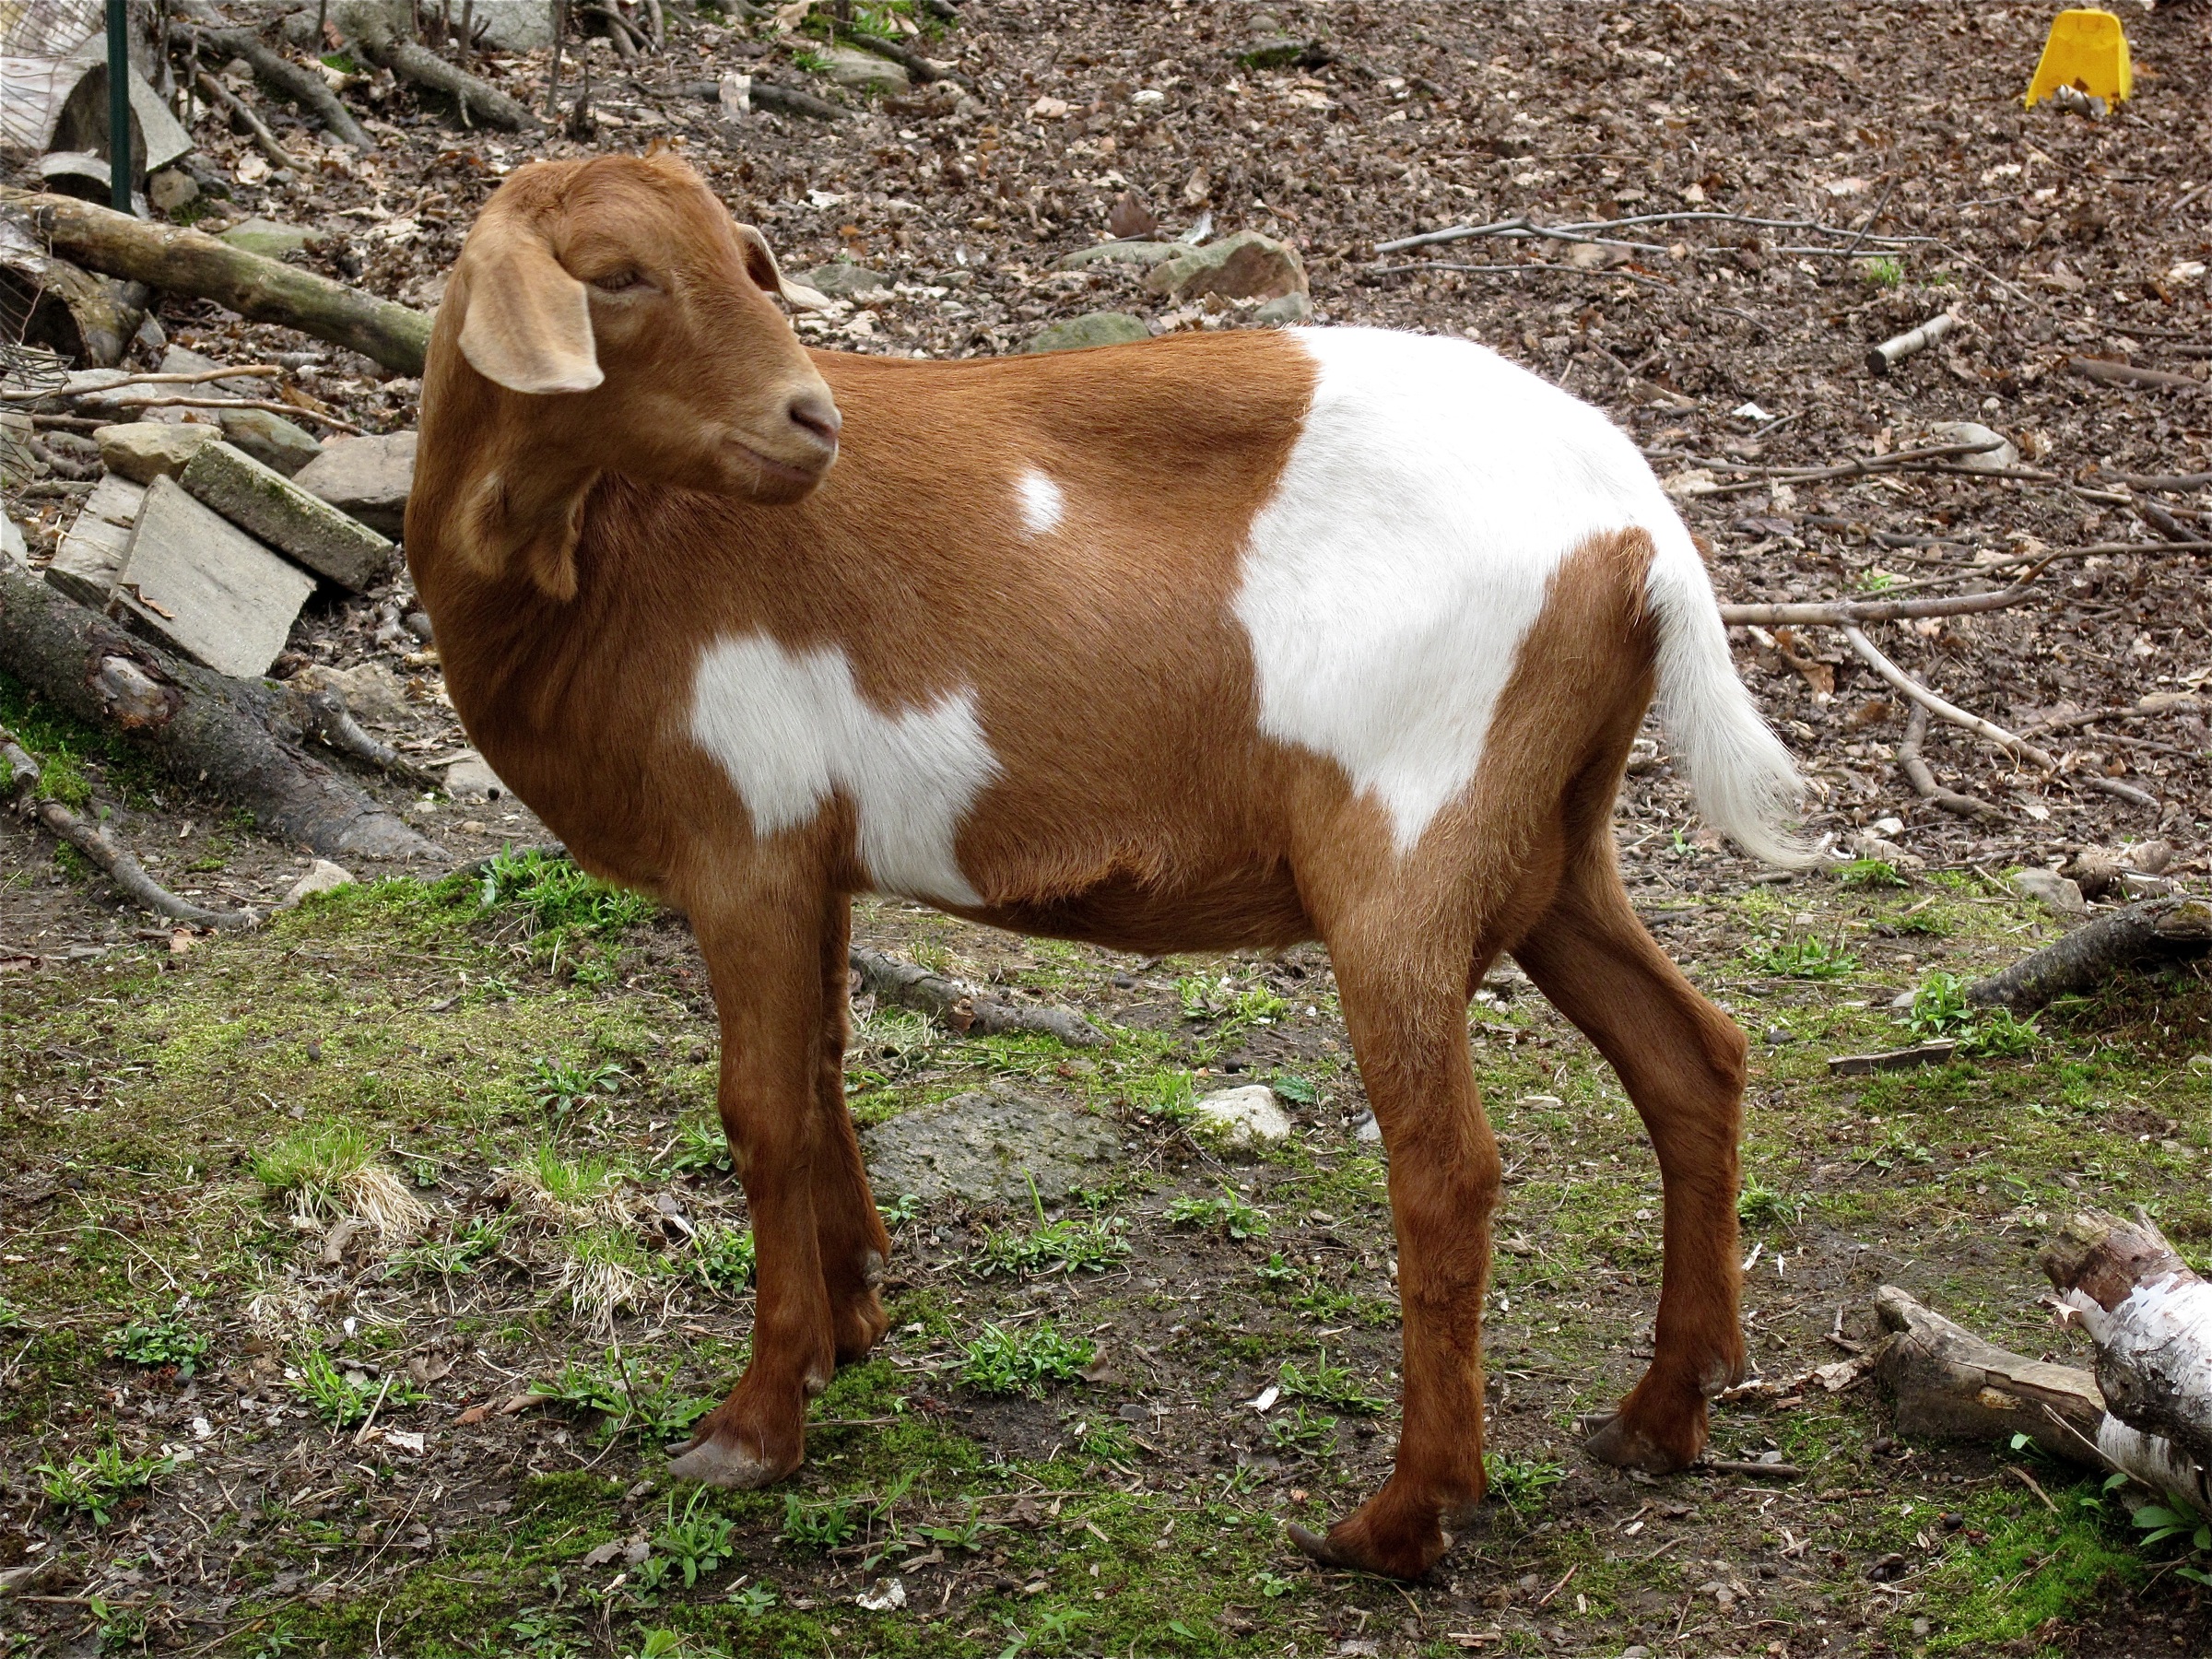
grass, farm, meadow, wildlife, goat, herd, pasture, grazing, horse, mammal, fauna, goats, vertebrate, mare, vermont, bryanalexander, cattle like mammal, horse like mammal, mustang horse